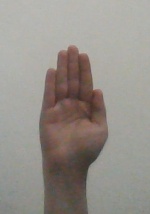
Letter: seen